Too Old for This Shift

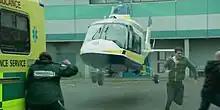
A helicopter crashes in the emergency department

"Too Old for This Shift" is a special feature-length episode of the British medical drama television series "Casualty". It was broadcast as the premiere episode of its thirty-first series on 27 August 2016, on BBC One, to commemorate the 30th anniversary of the show. The special, which is 99 minutes long, was co-written by Matthew Barry and Andy Bayliss, directed by Steve Hughes, and produced by Lucy Raffety.